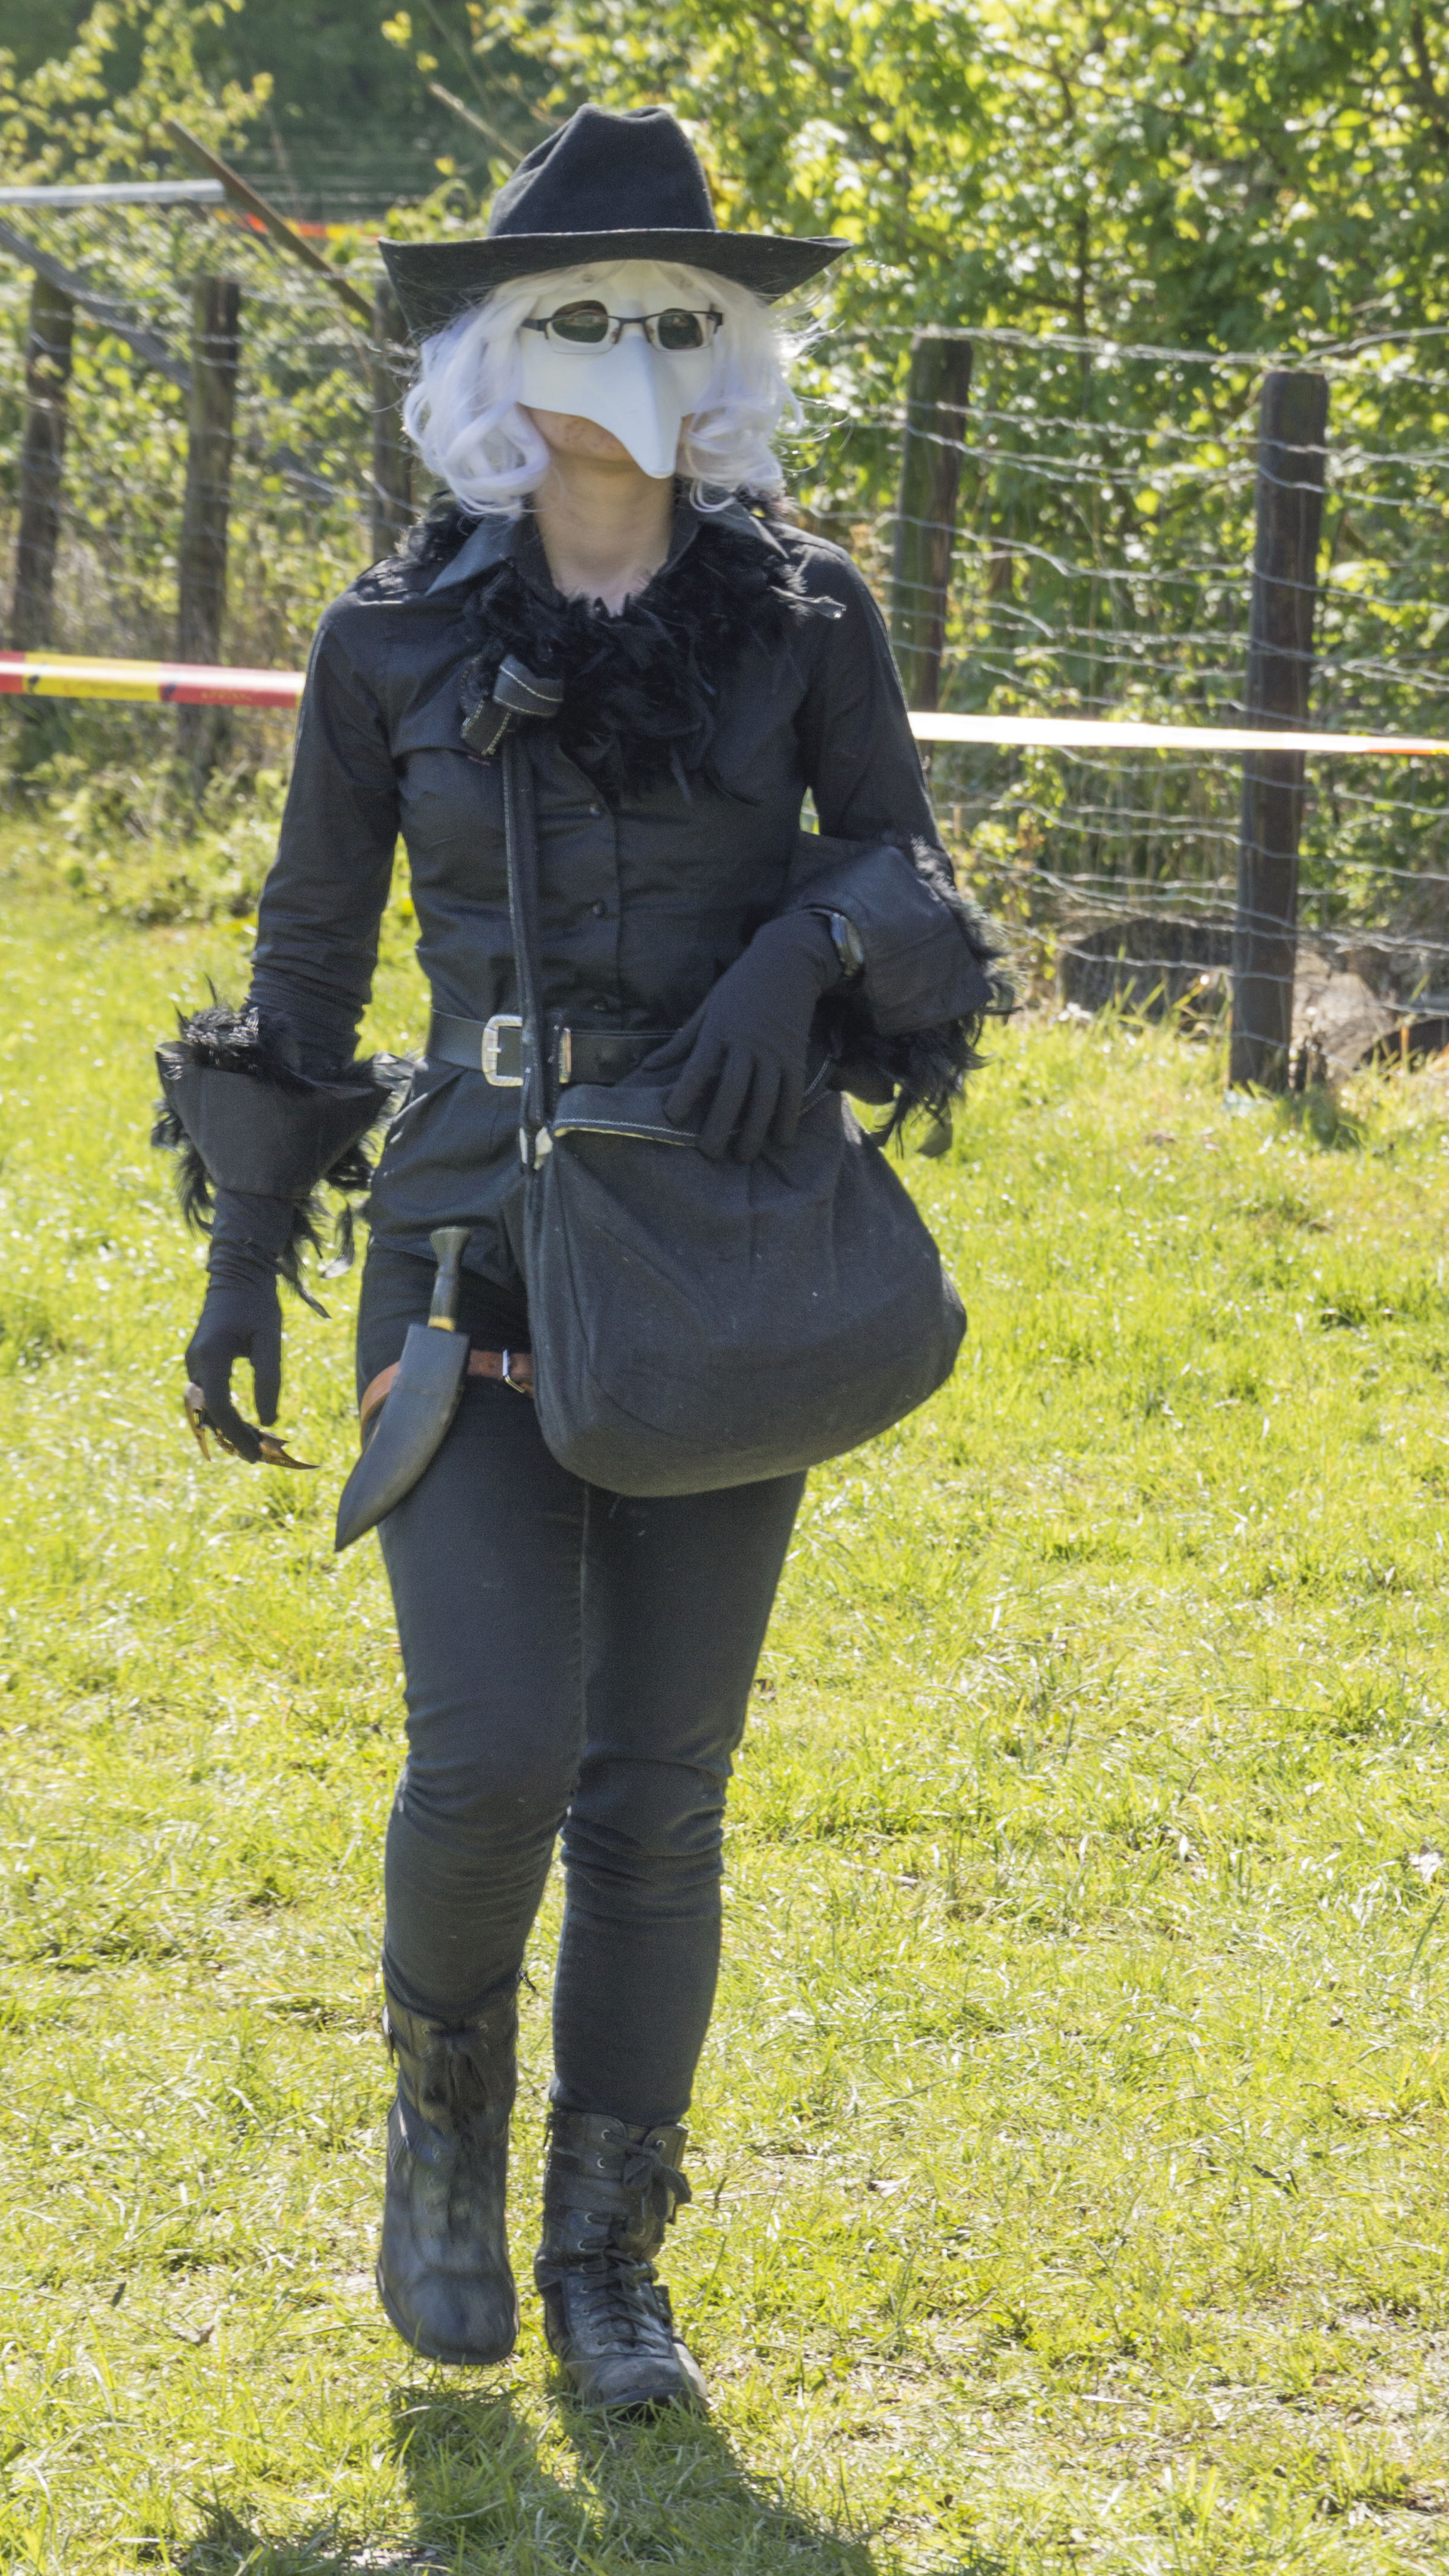
outdoor, people, photography, van, photo, autumn, nikon, clothing, outerwear, cosplay, holland, festival, nederland, netherlands, mask, de, fun, dutch, footwear, outdoorphotography, picture, photograph, fotos, foto, fotografie, pd, event, costume, kasteel, paulvandevelde, pdvandevelde, padagudaloma, dordrecht, nederlandinfotos, eventphotography, evenementenfotografie, pvdvfotografie, pdvandeveldedordrecht, nederlandsefotografie, dutchphotogaraphy, totallydutch, fotografienederland, hollandsefotografie, fotografieholland, velde, haarzuilens, dehaar, elfia, eff, kasteeldehaar, elffantasyfair, elfiahaarzuilens, elfia2014, eff2014, paulvandeveldedordrecht, beakmask